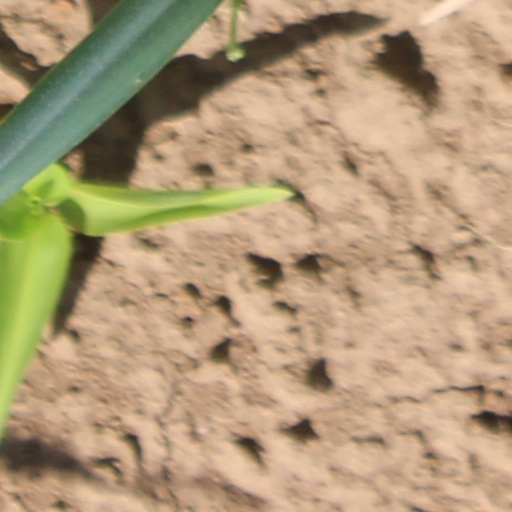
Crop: wheat